Alfred Wintle

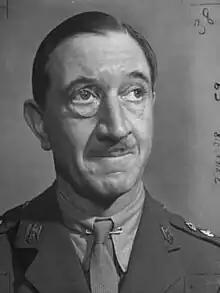
Wintle circa 1944

Lieutenant Colonel Alfred Daniel Wintle MC, better known as A. D. Wintle, (30 September 1897 – 11 May 1966) was a British Army officer who served in the First and Second World Wars. He was the first non-lawyer to achieve a unanimous verdict in his favour in the House of Lords, and is considered one of London's greatest eccentrics.